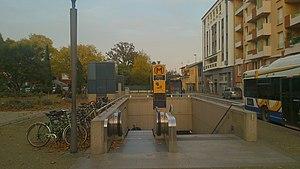
La station Roseraie du métro de Toulouse.
La liste des stations du métro de Toulouse permet un aperçu des stations actuellement en service ou non ouvertes du réseau de métro de Toulouse. Au total, le réseau compte 38 stations réparties sur 2 lignes. La première ligne a ouvert en juin 1993. Le métro de Toulouse est automatique.
Roseraie est une station de la ligne A du métro de Toulouse, située dans le quartier de La Roseraie, dans le nord-est de la ville. Elle fait partie du deuxième tronçon de la ligne A, ouvert en 2003, et non du tronçon historique, se terminant à Jolimont et ouvert en 1993.